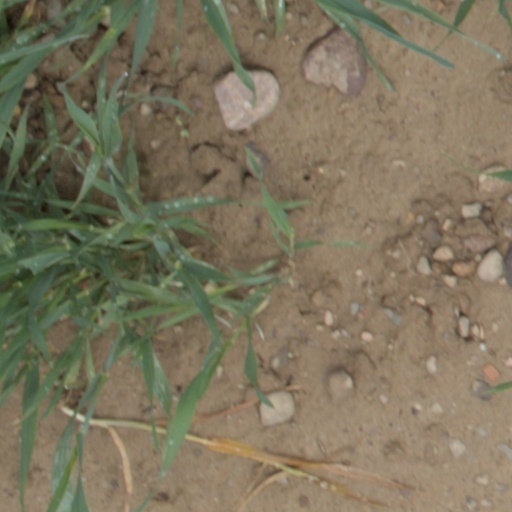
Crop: wheat